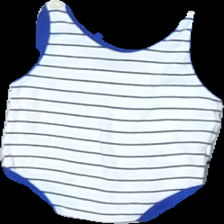
View: front
Type: Top
Category: Children
Brand: Not in the list
Brand text on label: ST
Colors: White, Blue
Material: 100% cotton
Pattern: Striped
Cut: Regular
Size: 60
Season: All
Damage location: top center
Damage 2 location: top left
Damage 3 location: top left
Price range: <50
Recommended usage: Export
Description: randig body, urtvättad
Comment: urtvättad